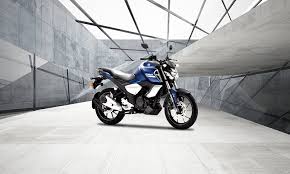
Vehicle type: Motorcycles